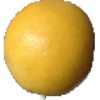
Label: white_grapefruit